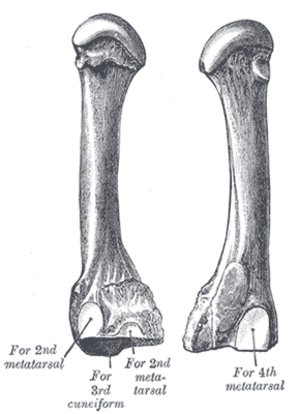
Le métatarse est l'ensemble de cinq os longs du pied, s'articulant par leur base avec les os du tarse, et par leur tête avec la base des premières phalanges des orteils.